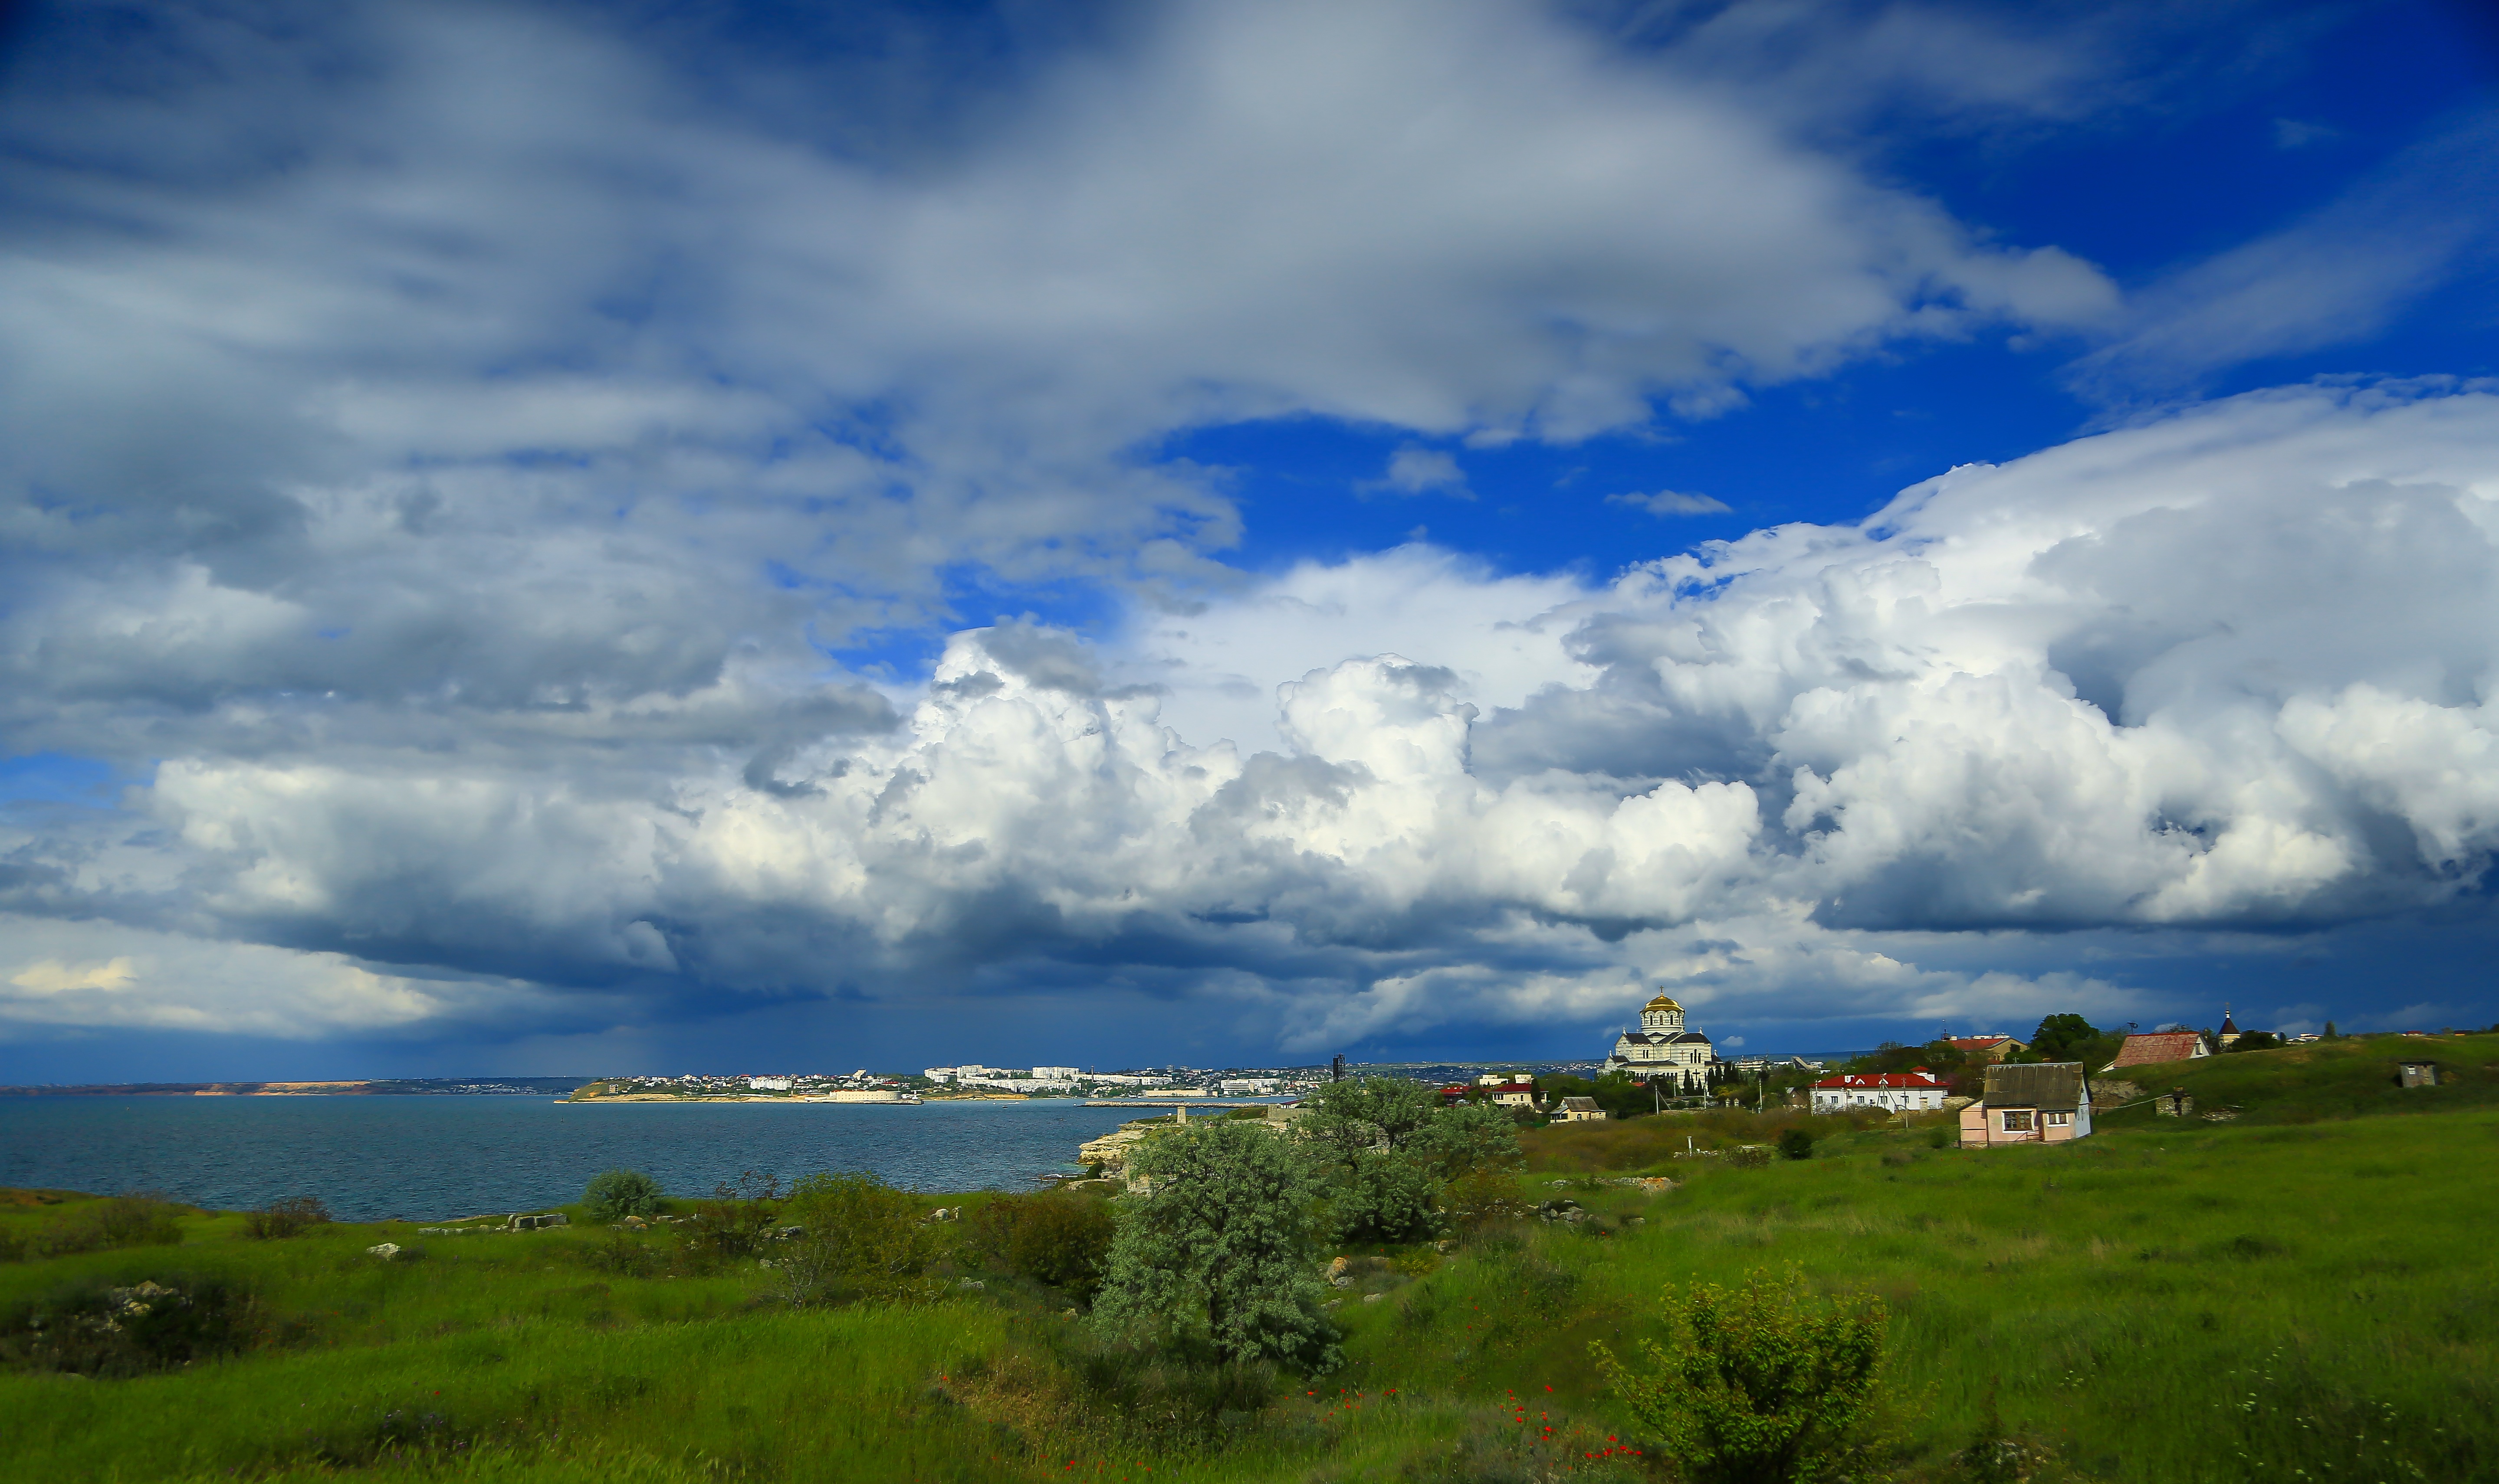
beach, landscape, sea, coast, water, nature, grass, ocean, horizon, mountain, cloud, architecture, sky, sun, meadow, hill, wave, view, city, stone, monument, summer, travel, dusk, journey, seascape, weather, cumulus, island, blue, freedom, tourism, plain, freshness, blue sky, old town, sunny, clouds, pebbles, grassland, vegetation, inspiration, culture, history, day, historical, russia, loch, partly cloudy, rural area, black sea, crimea, dark blue sky, meteorological phenomenon, hersonissos, sun behind the clouds, tauris